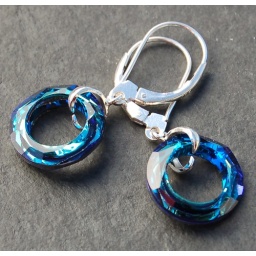
Unadorned Swarovski Crystal fancy stone ring in Bermuda blue on sterling silver leaver back hooks and silver plated bails.